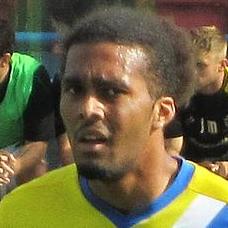
Age: 18